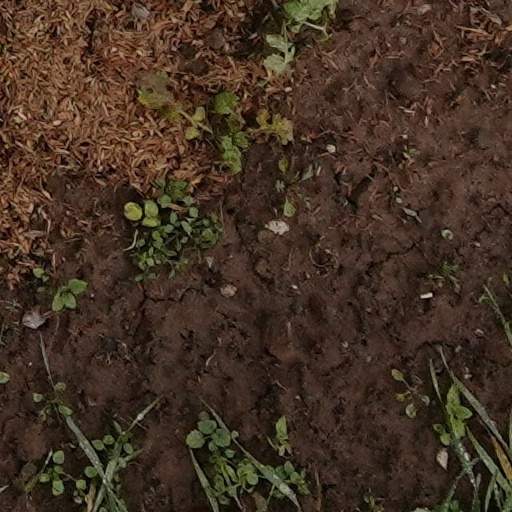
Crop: wheat